Nek

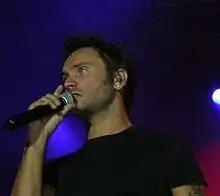
Nek performing in Valladolid, 2009.

On 30 January 2009 Nek released "Un'altra direzione", his tenth album which contains 12 new originals plus "Walking Away", and preceded by the single "La voglia che non-vorrei", is his first album to top the album charts. It was certified Platinum, with over 70,000 copies sold. The Spanish-language version of the single called "El deseo que ya no puede ser" was released two months later followed by the album "Nuevas direcciones". Nek also participated as part of the supergroup Artisti Uniti on the charity single "Domani 21/04.09" in support for the victims of the 2009 L'Aquila earthquake.